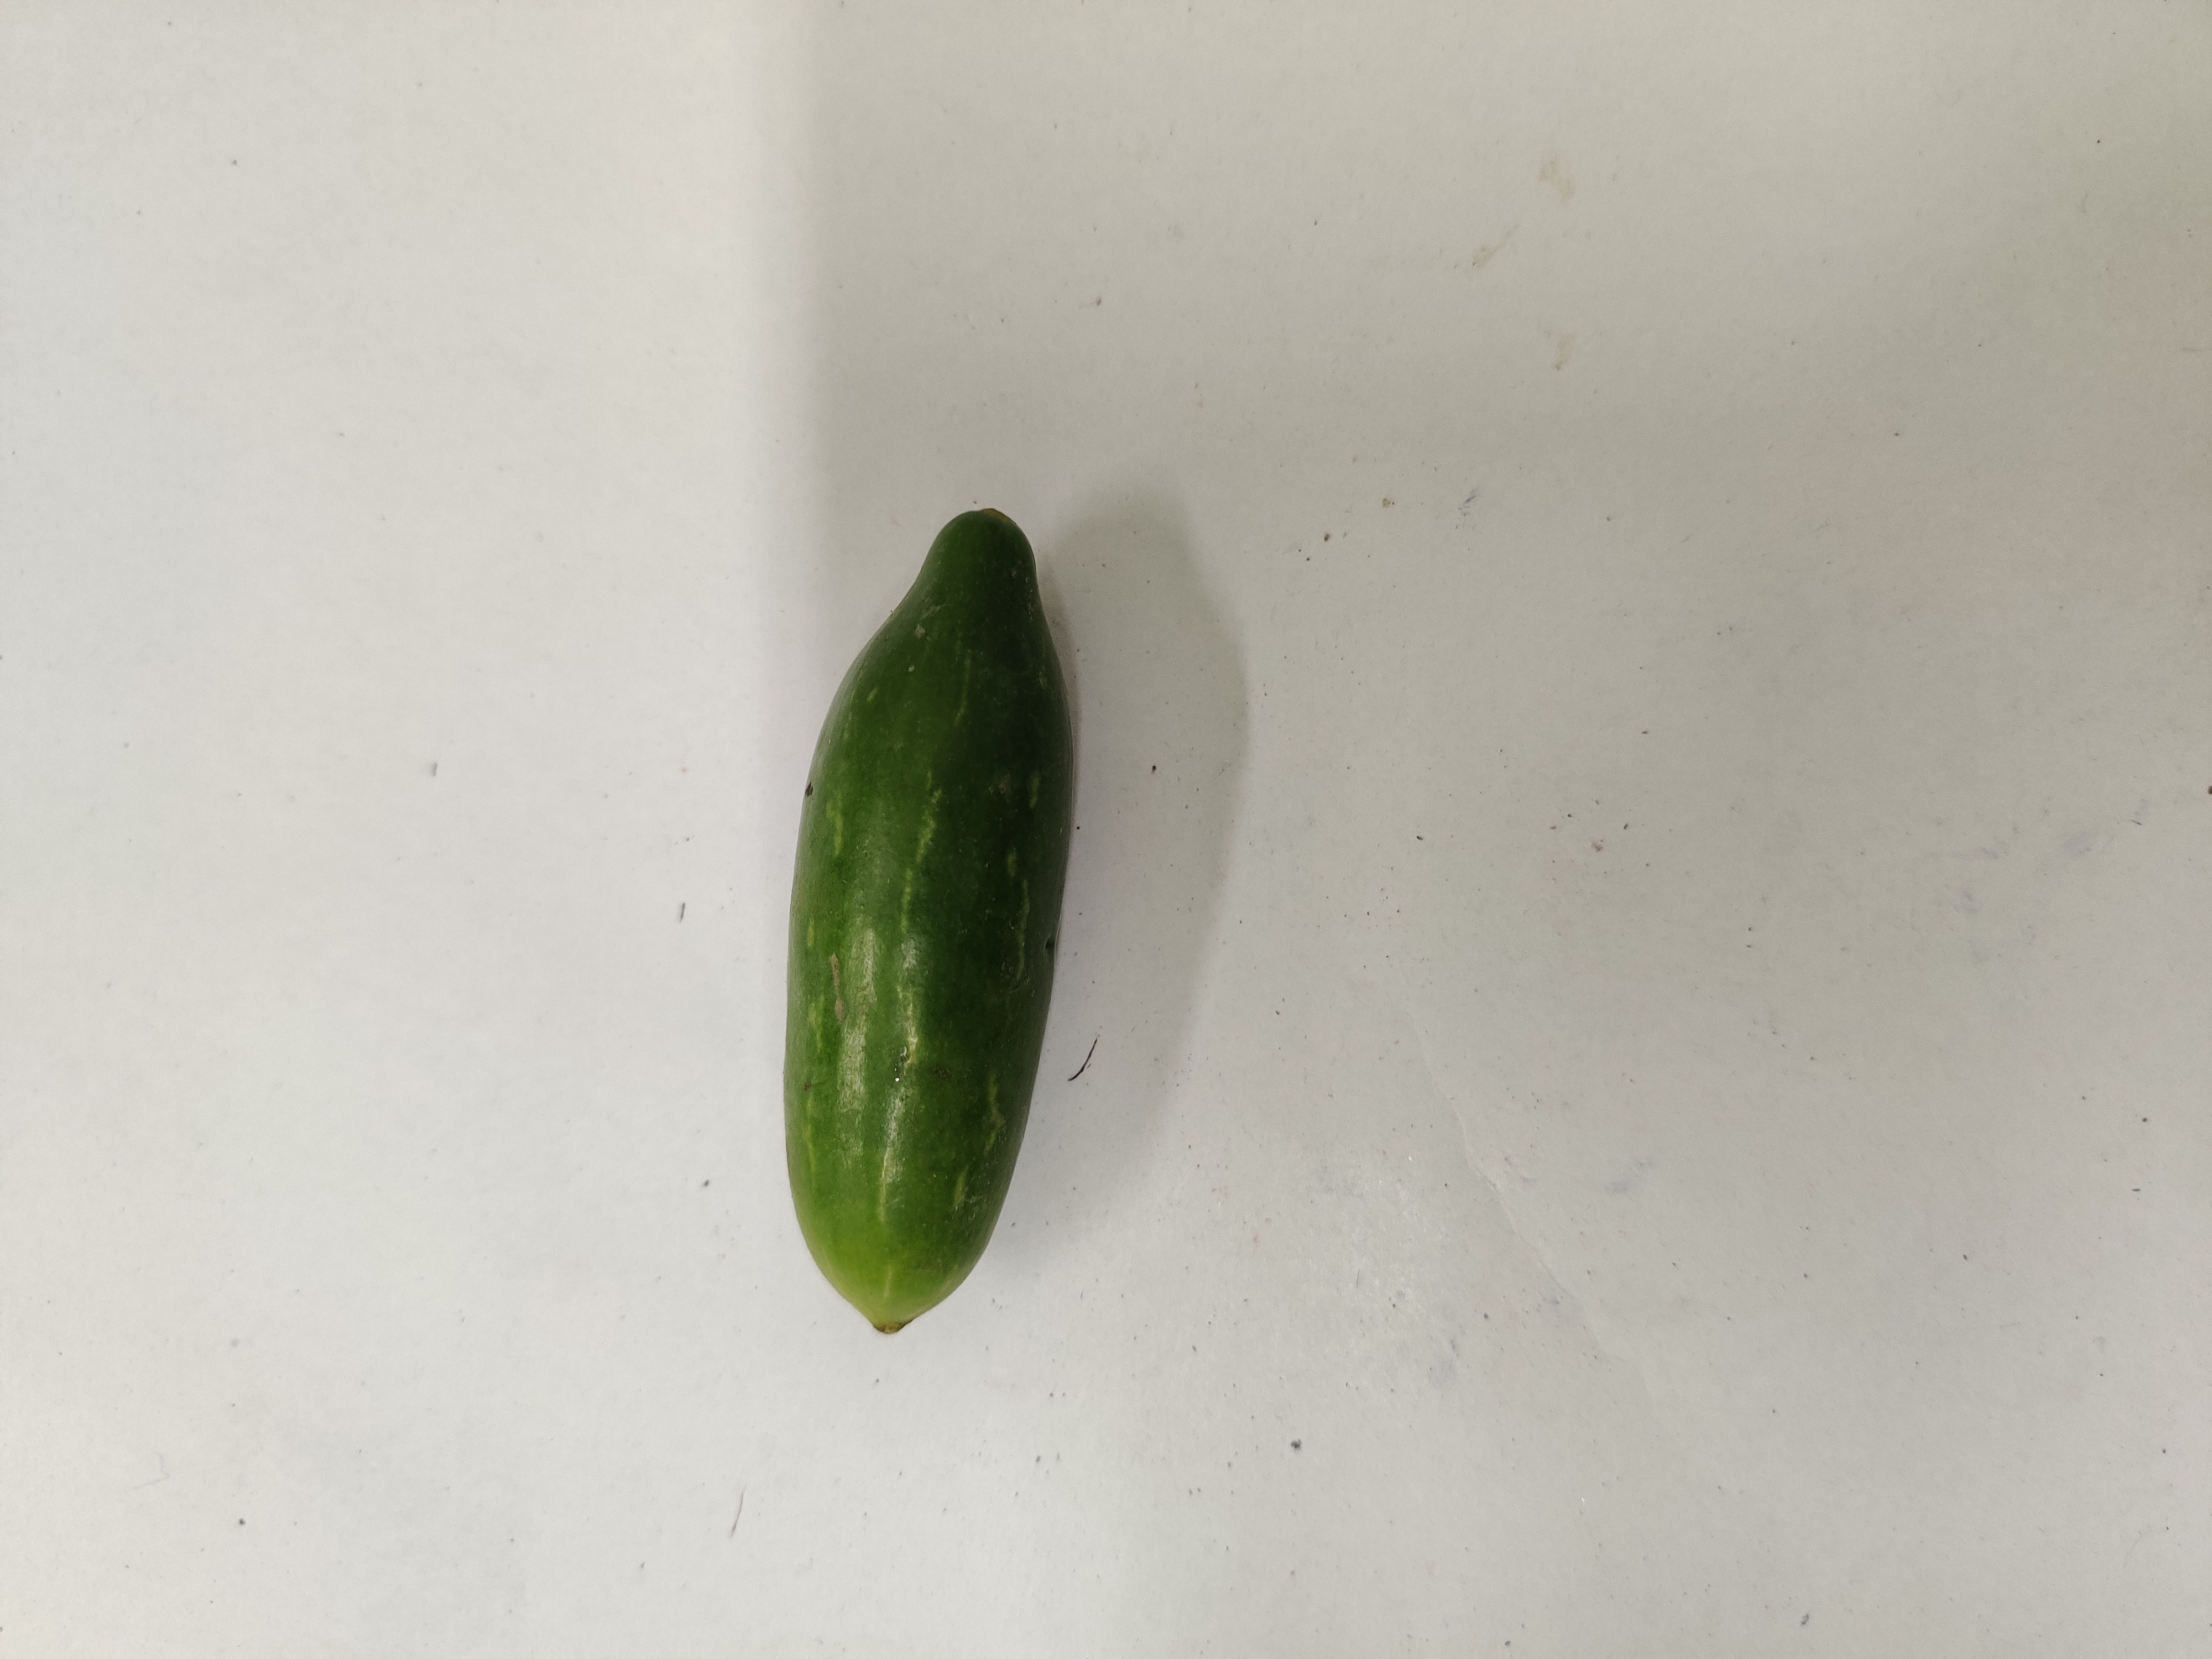
Crop: Ivy Gourd
Condition: Fresh